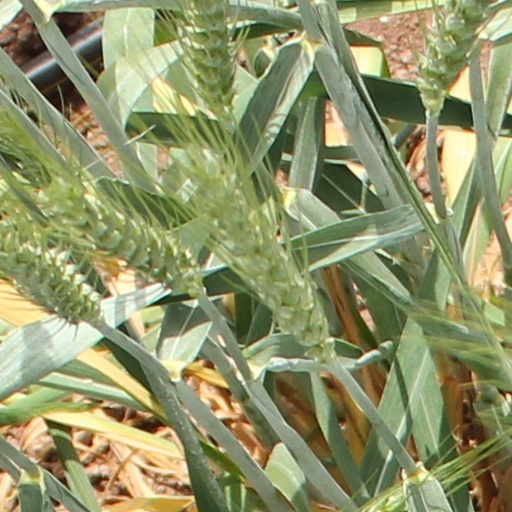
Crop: wheat